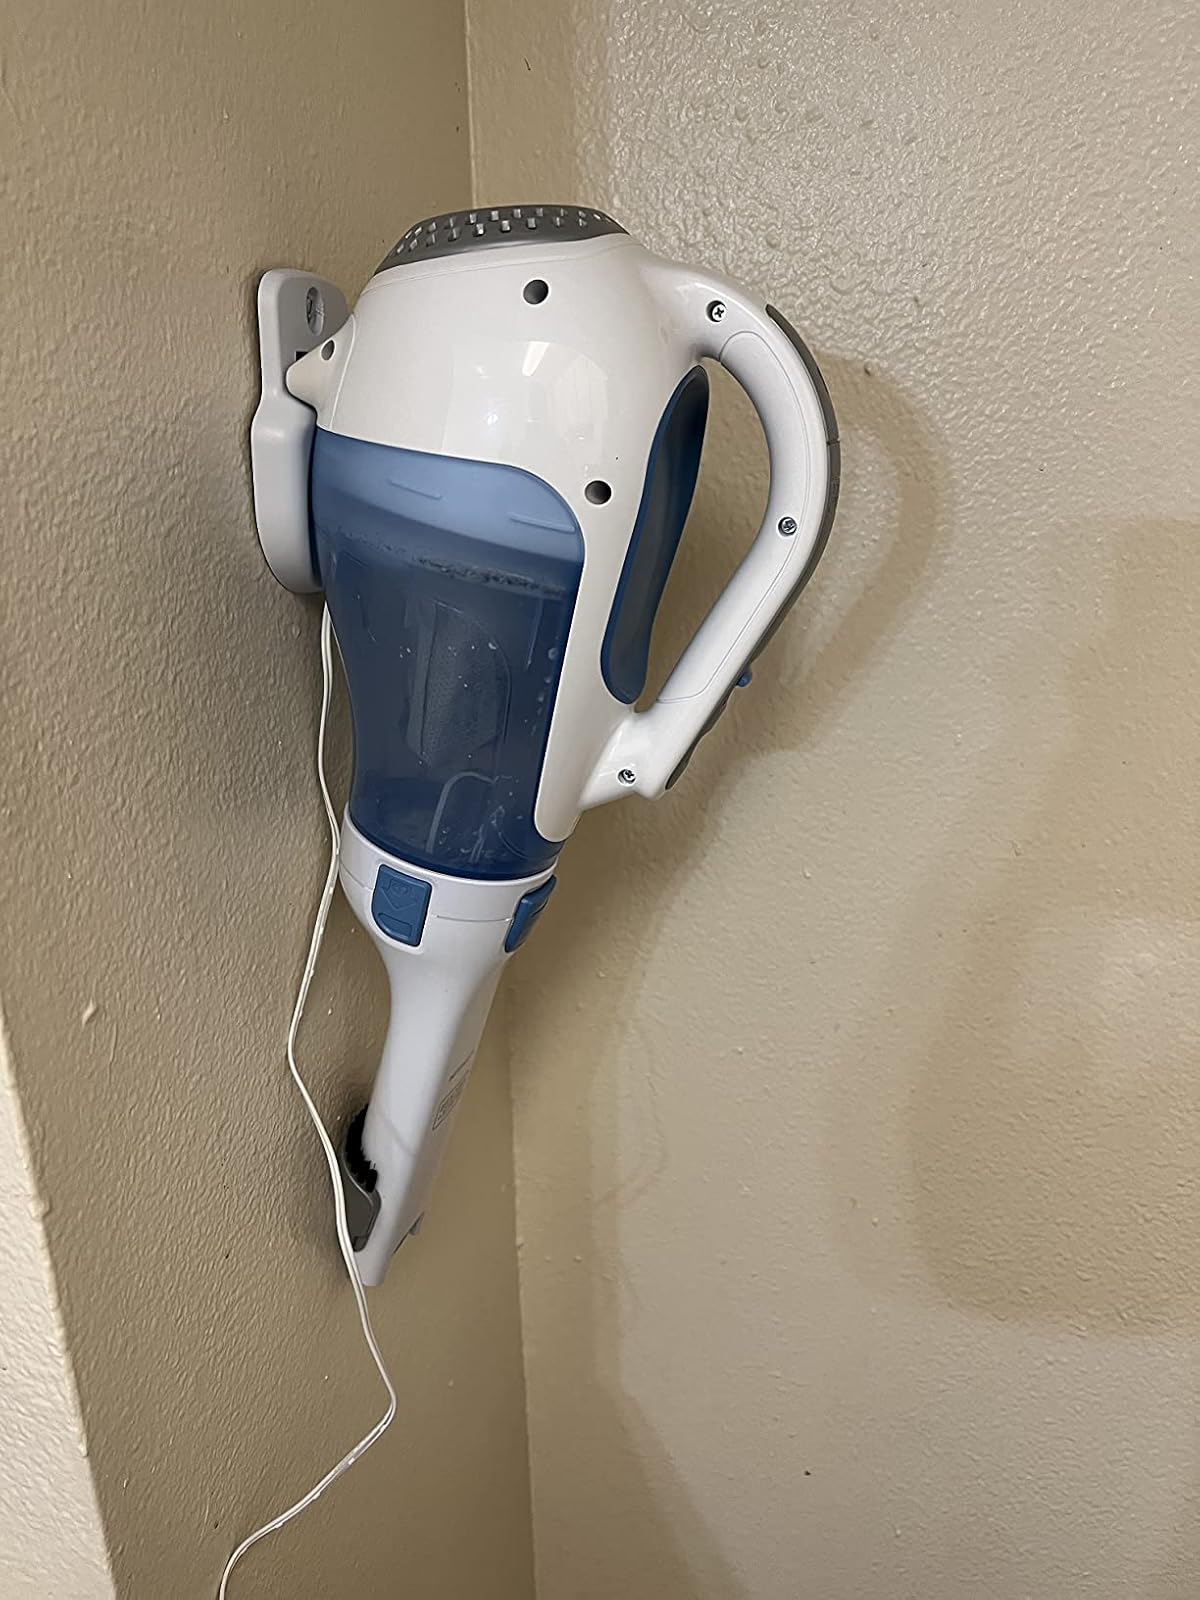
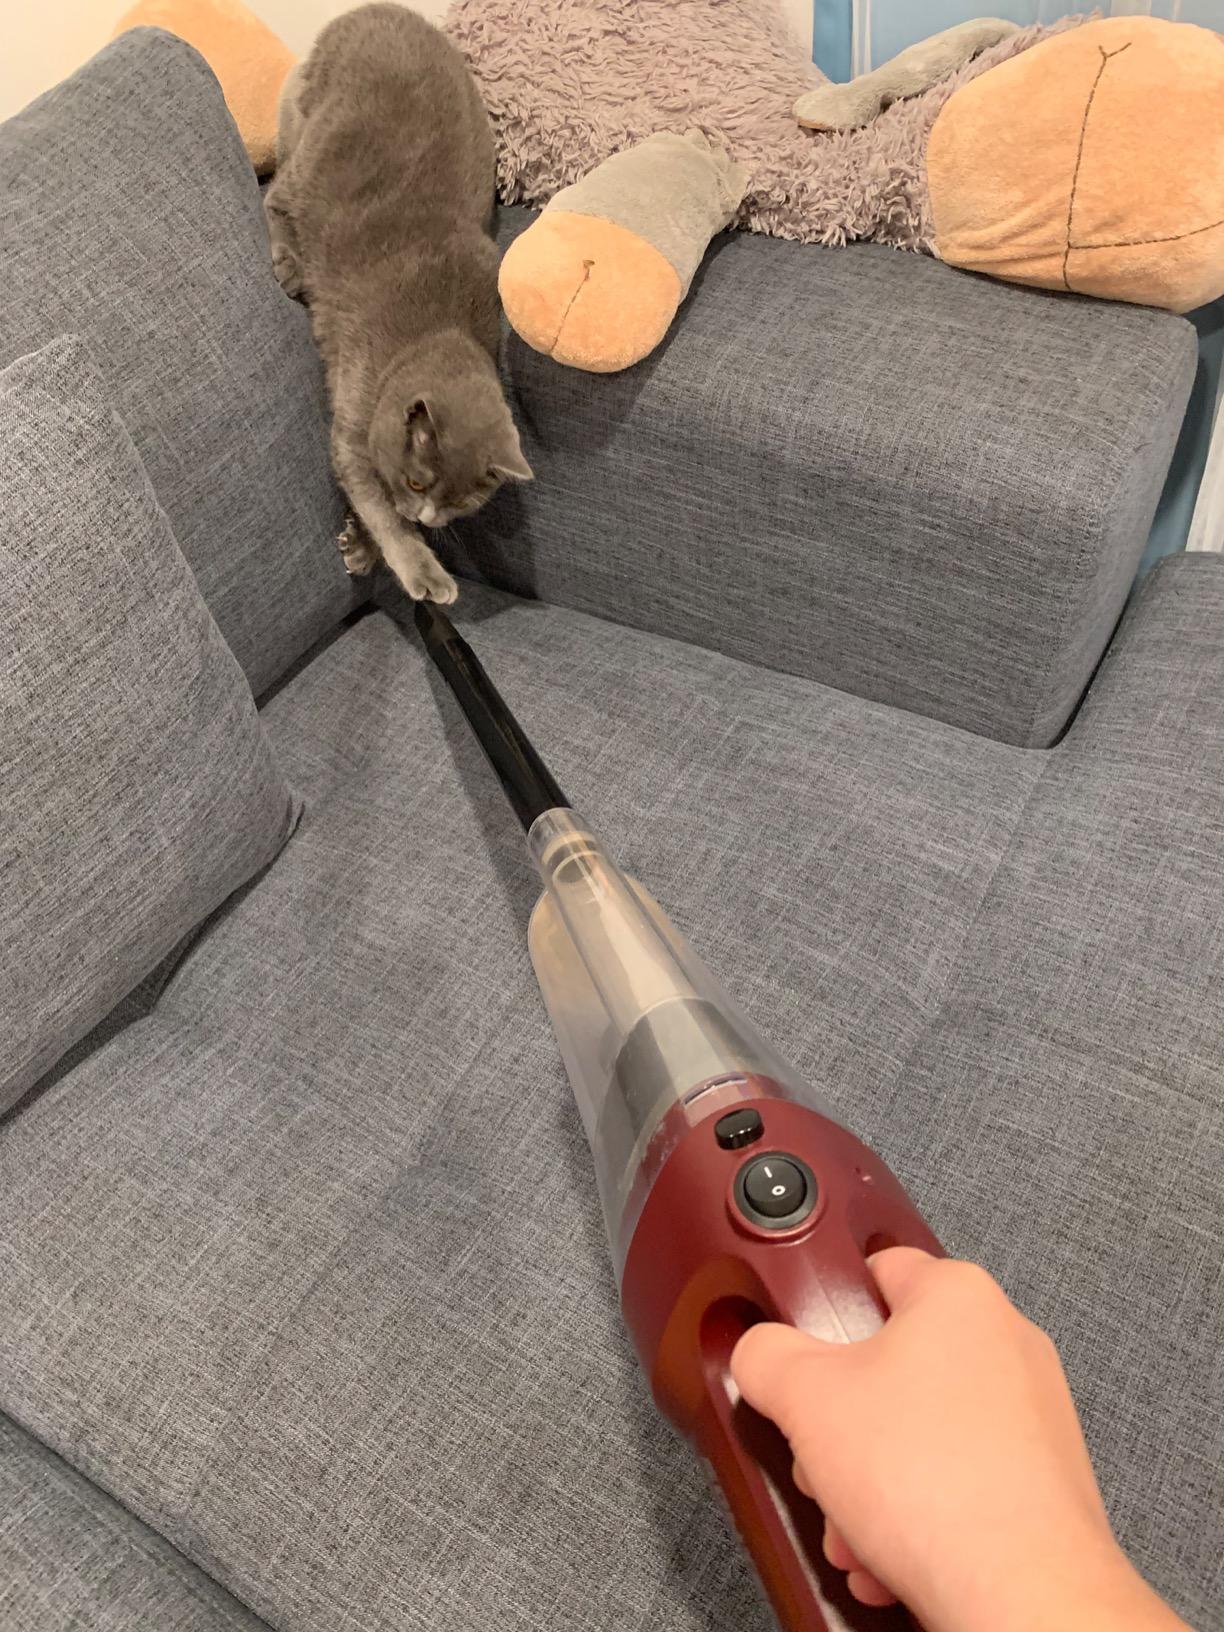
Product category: items_vacuum
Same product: no